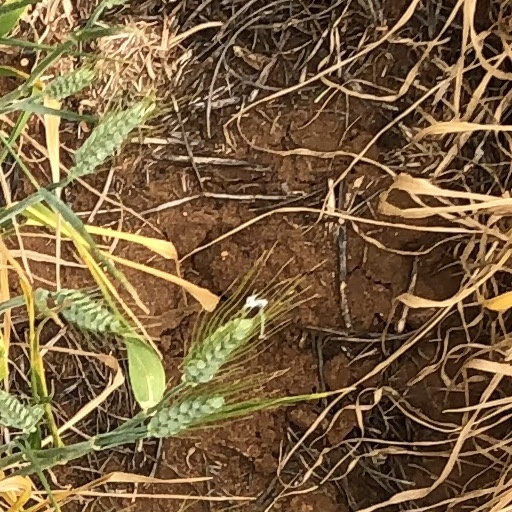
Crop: wheat